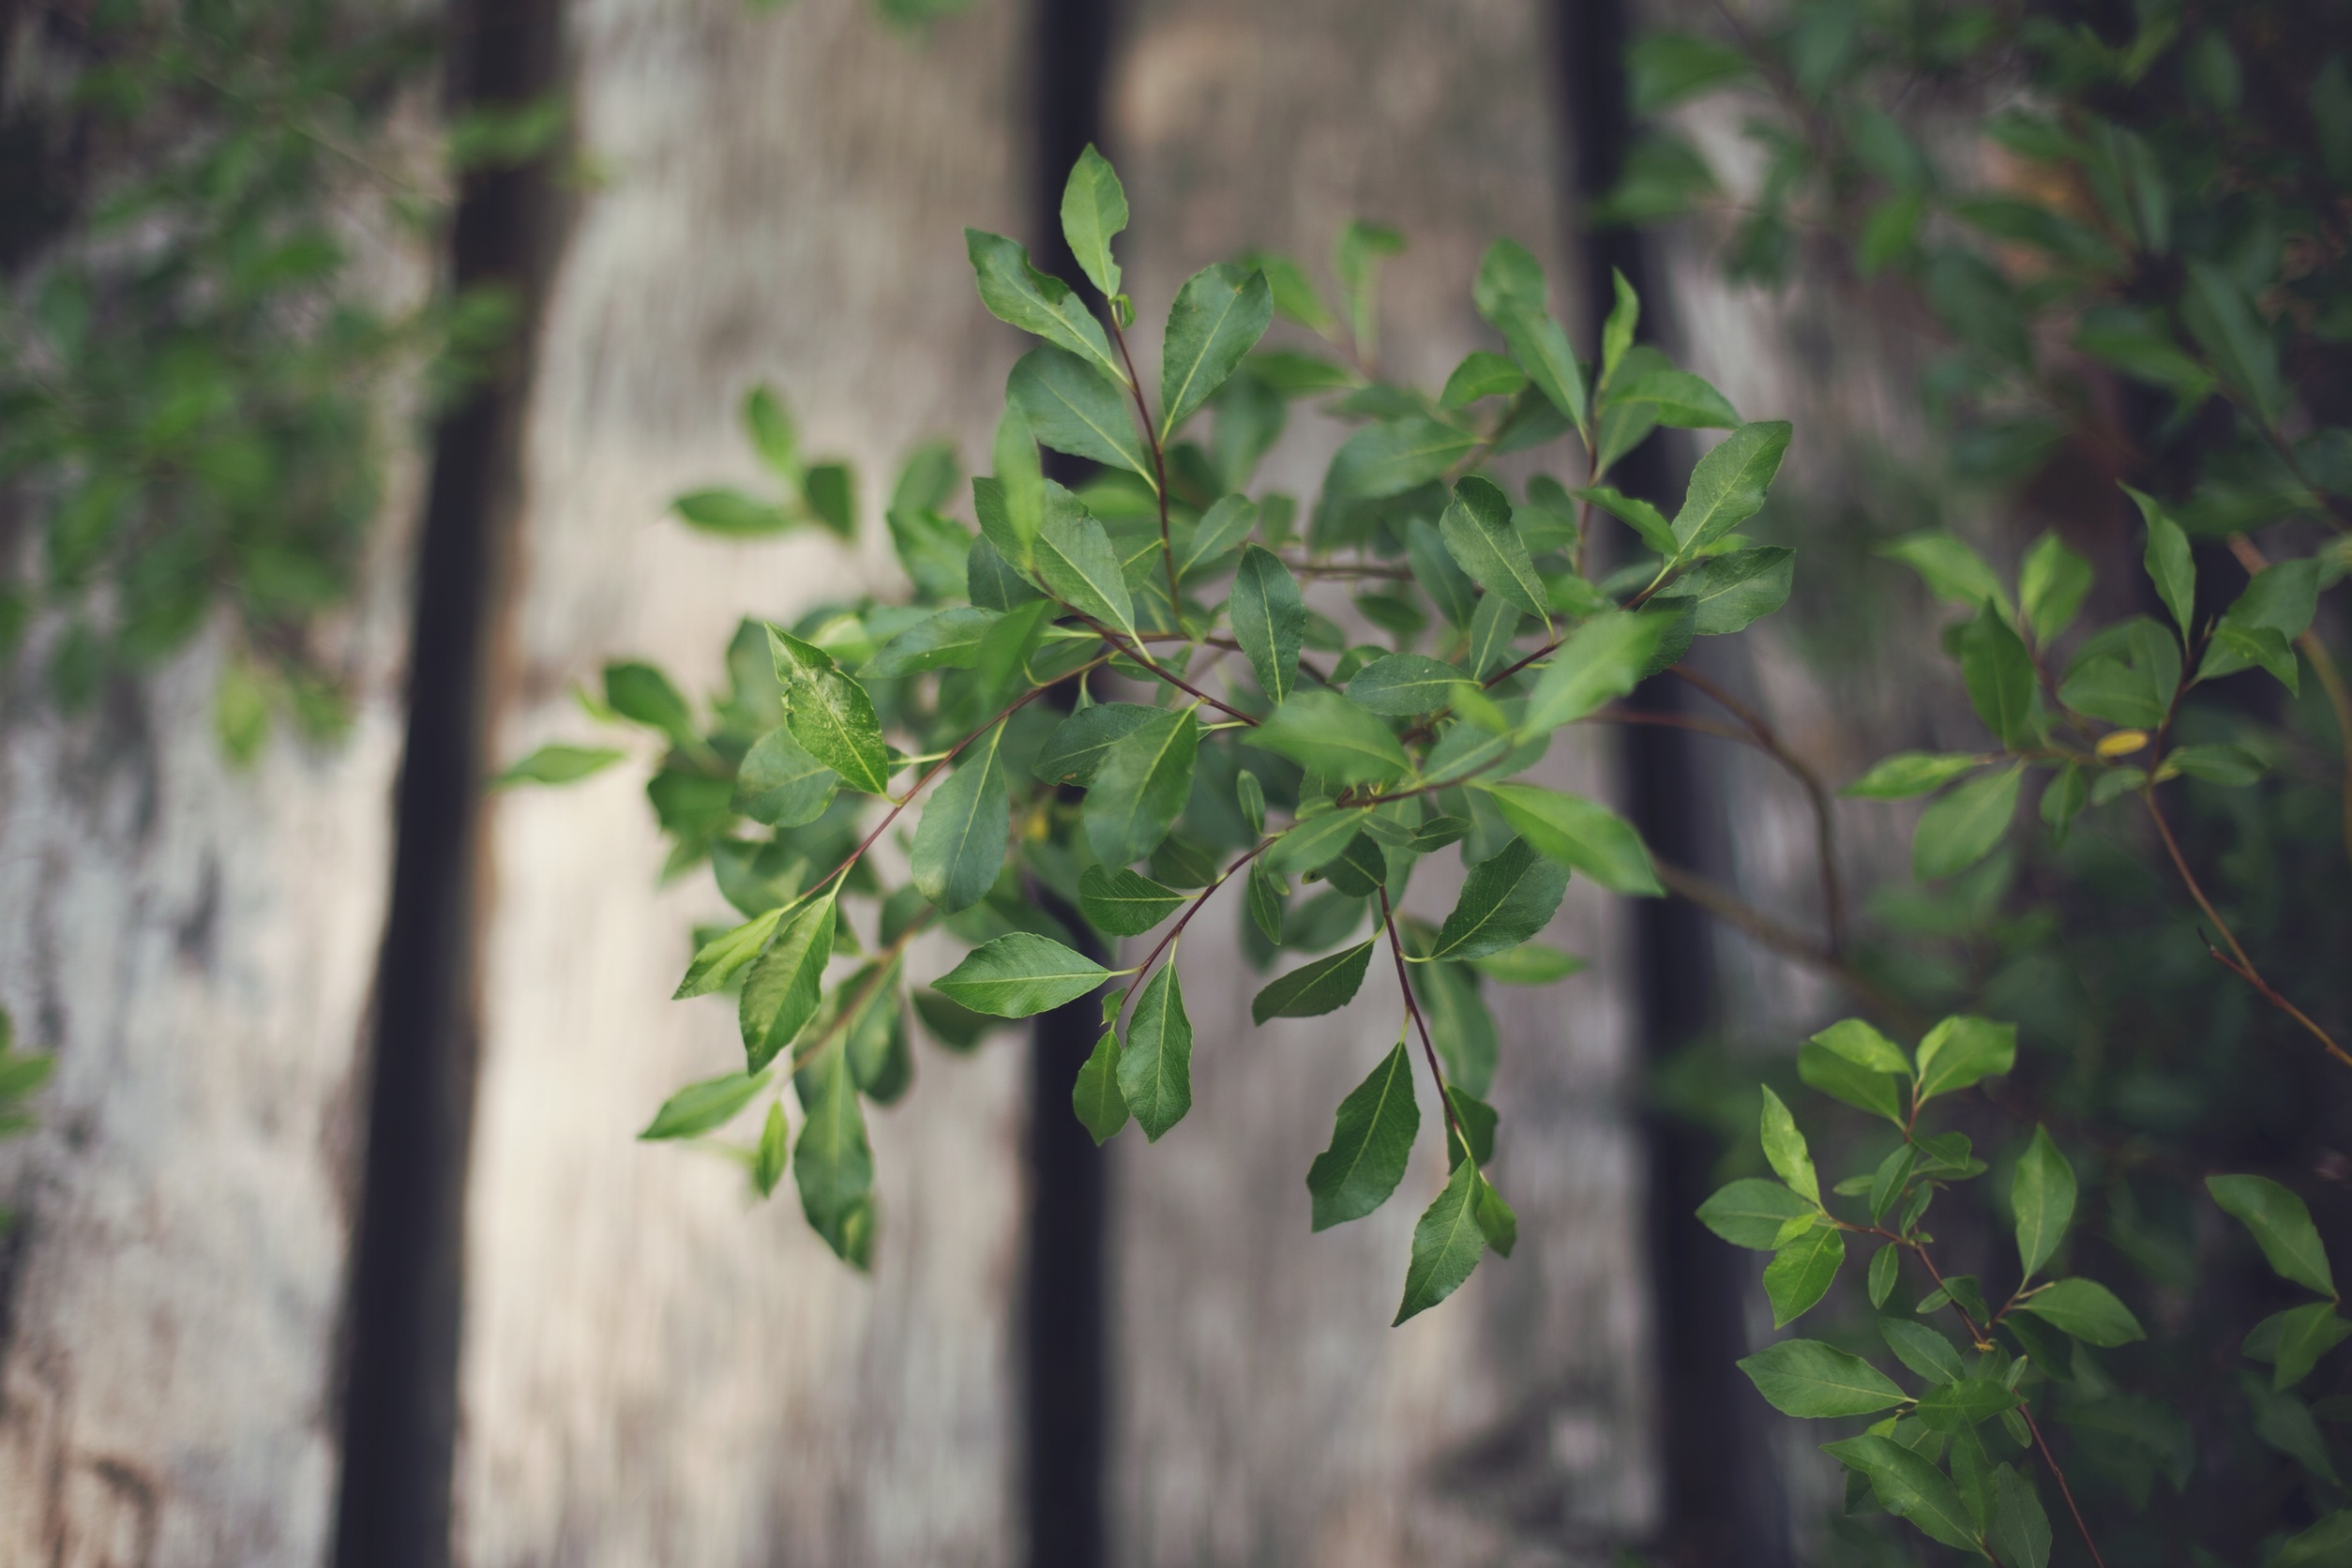
tree, nature, branch, fence, plant, wood, leaf, flower, green, herb, produce, evergreen, botany, flora, plants, leaves, shrub, flowering plant, woody plant, land plant